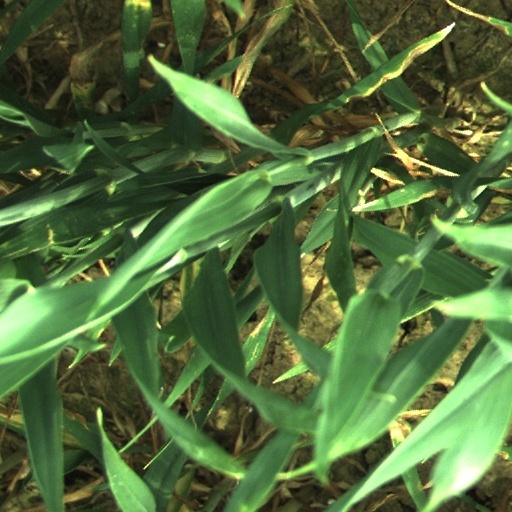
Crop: wheat